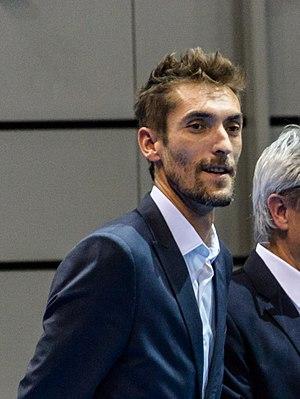
Rencontre entre Norbert Gombos et Yannik Reuter en finale de l'Open Brest Arena le 23 octobre 2016. Le Slovaque Norbert Gombos remporte le tournois en deux sets, 7-5, 6-2.
Nicolas Escudé, né le 3 avril 1976 à Chartres, est un joueur et capitaine français de tennis. Il a remporté la Coupe Davis et à deux reprises le Tournoi de Rotterdam. Il est le fils de Paul Escudé et le frère aîné du footballeur Julien Escudé.